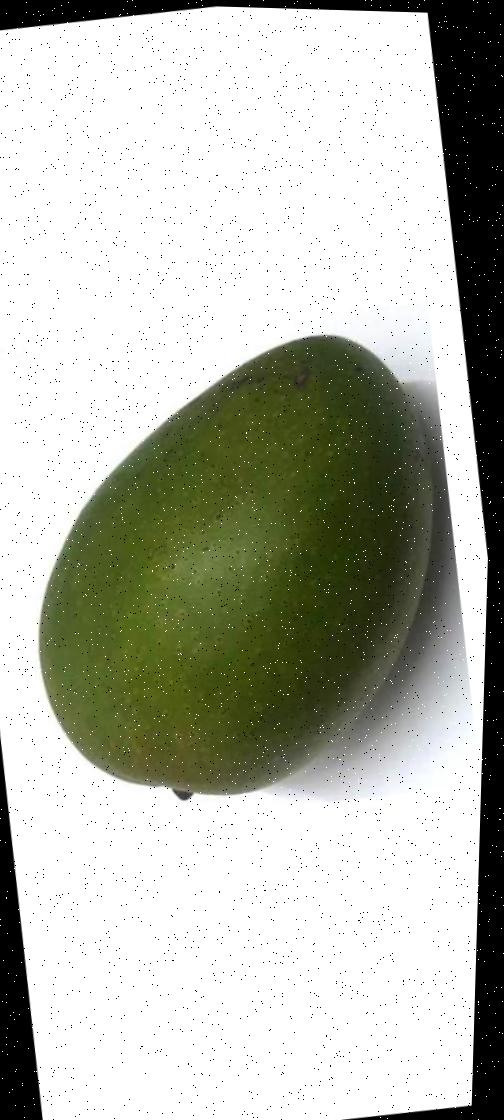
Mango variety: Ashshina Zhinuk